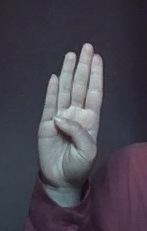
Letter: kaaf